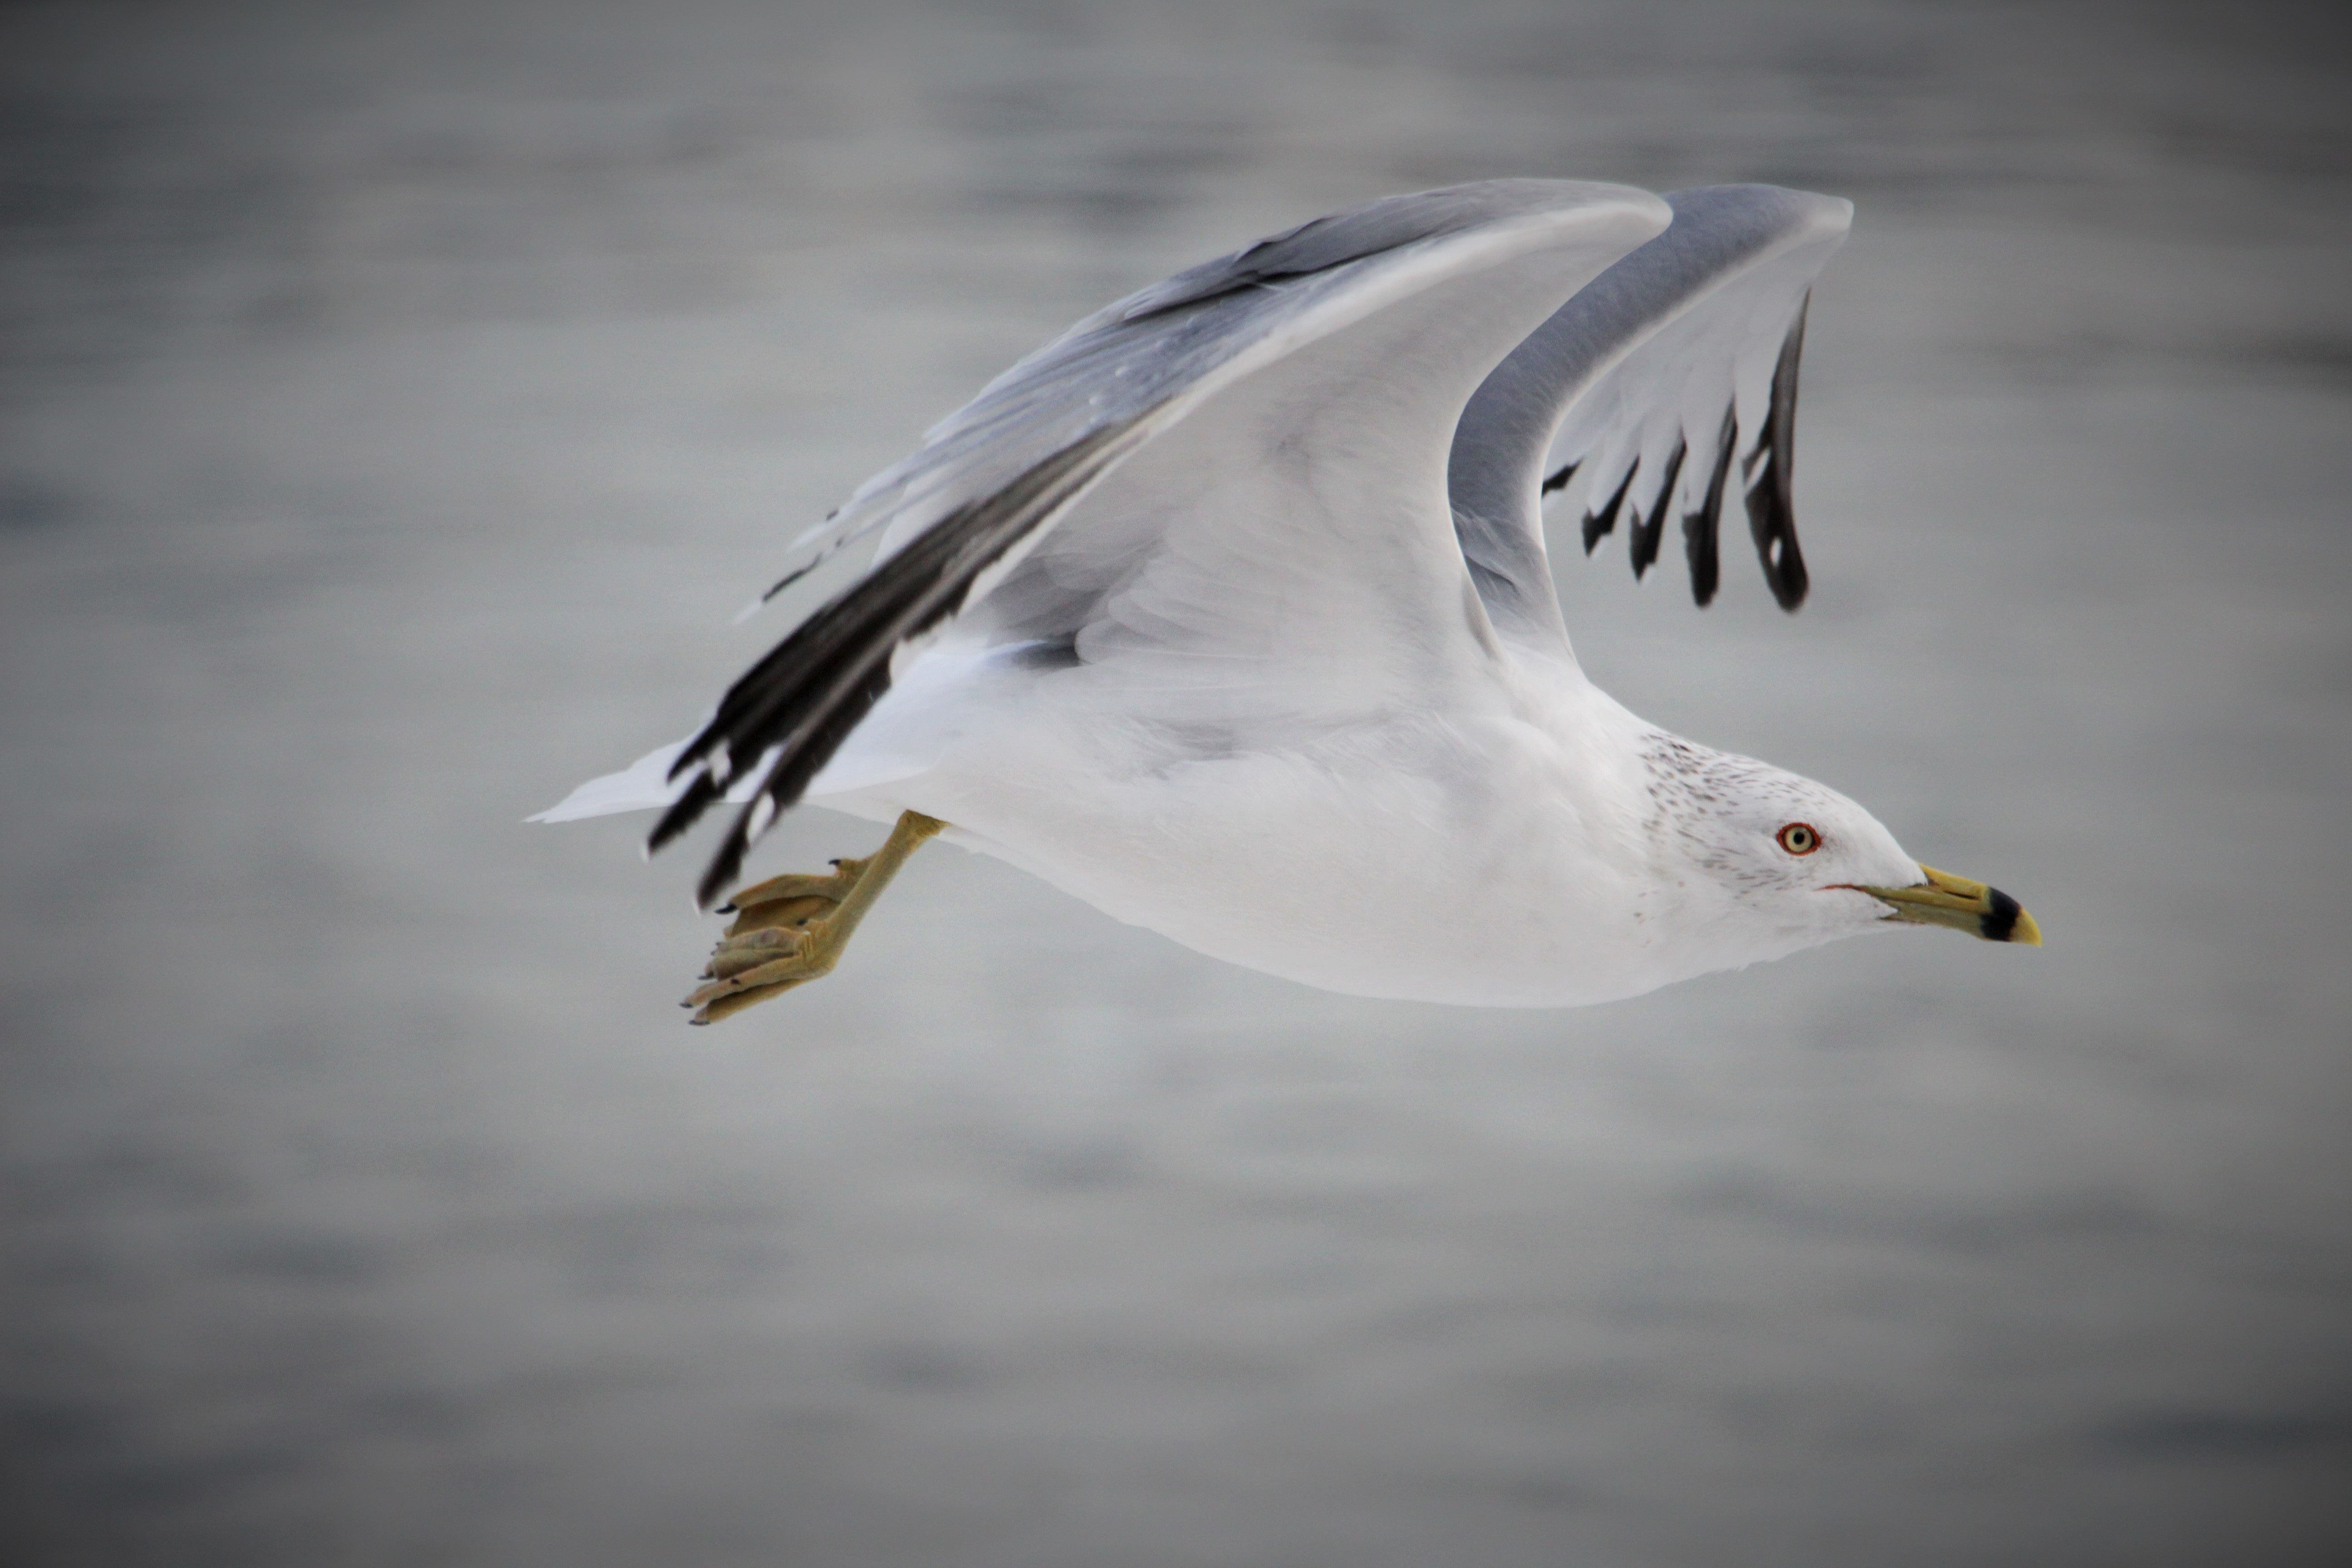
water, nature, bird, wing, white, air, seabird, flying, fly, gull, beak, flight, peace, fauna, vertebrate, egret, heron, birds flying, charadriiformes, birds vector, european herring gull